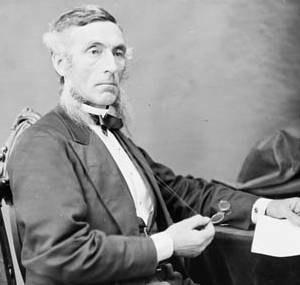
James Dever était un homme d'affaires et un homme politique canadien du Nouveau-Brunswick.